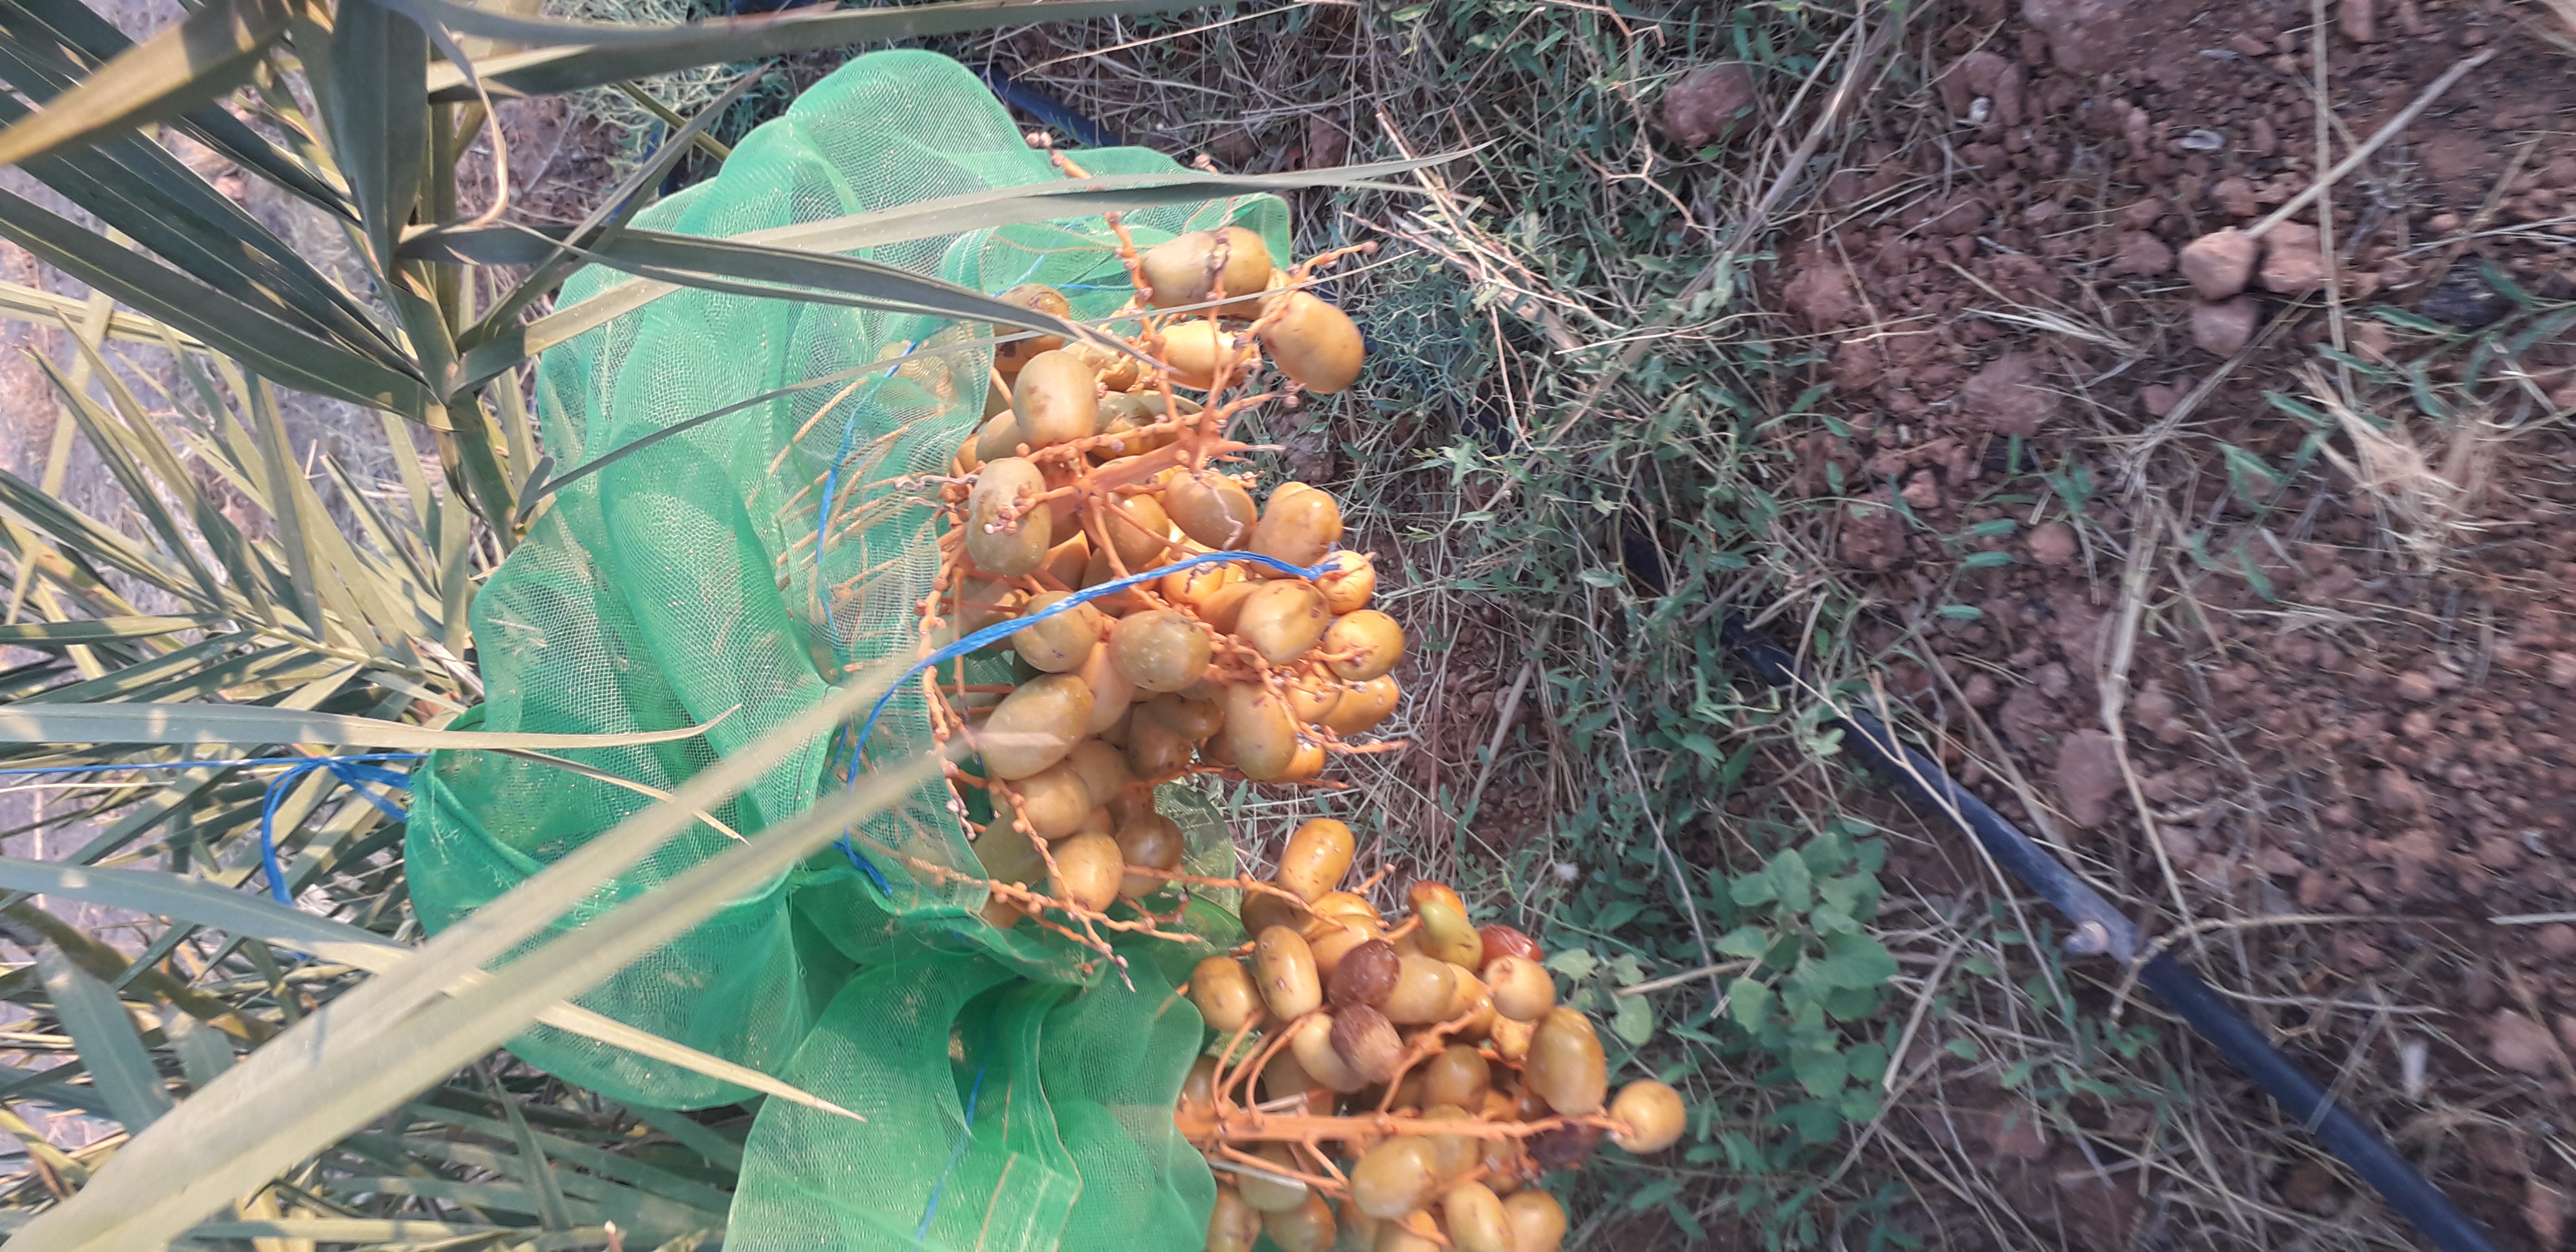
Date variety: Boufagous